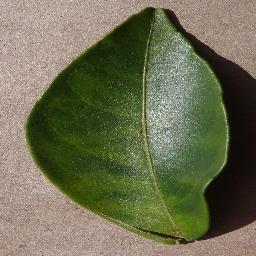
Label: Orange___Haunglongbing_(Citrus_greening)